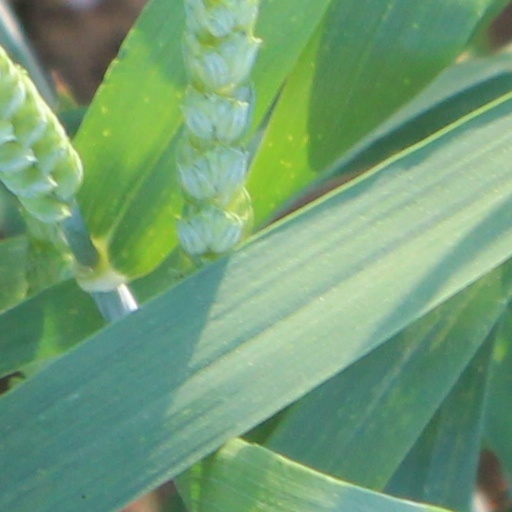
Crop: wheat